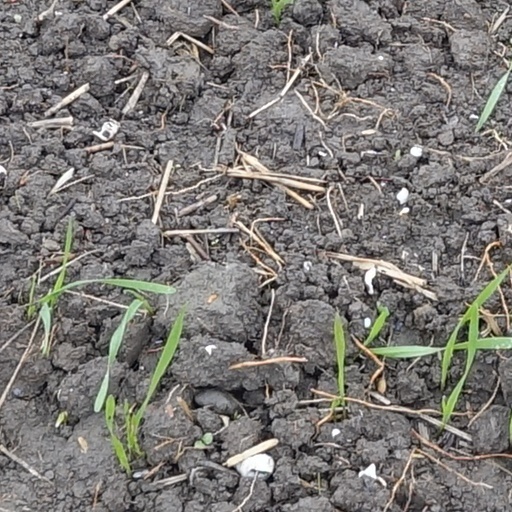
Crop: wheat